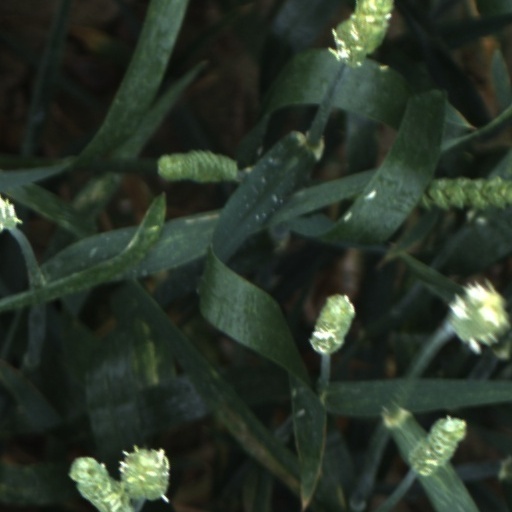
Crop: wheat